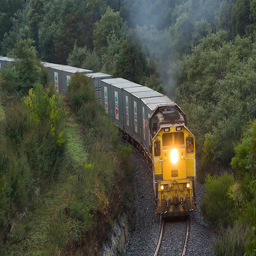
A yellow train engine with various grey train cars behind it.
A train is coming down the tracks with its light shining bright.
A train goes around a corner in the trees.
The view of a train as it travels down the tracks during dust.
A train traveling through a rural wilderness with lots of trees.